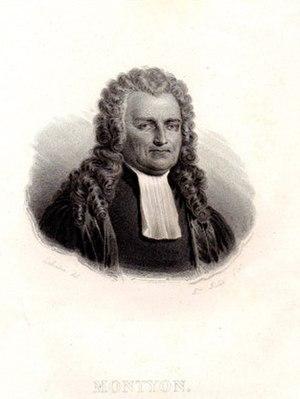
Jean-Baptiste de Montyon (1733-1820)
Antoine Jean-Baptiste Robert Auget, baron de Montyon, est un philanthrope et économiste français, né le 23 décembre 1733 à Paris et mort le 29 décembre 1820 dans la même ville.